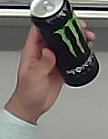
Product: monster_energydrink